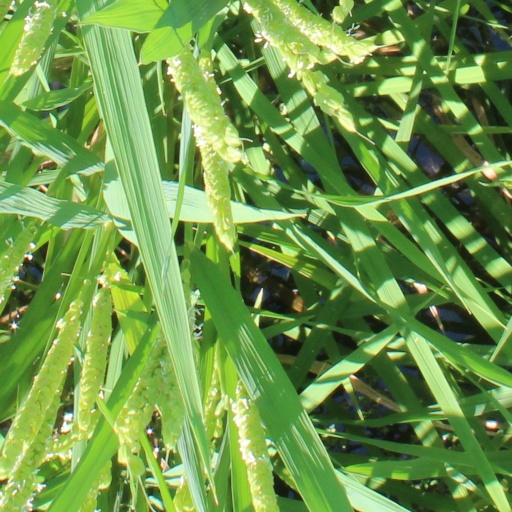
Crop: rice